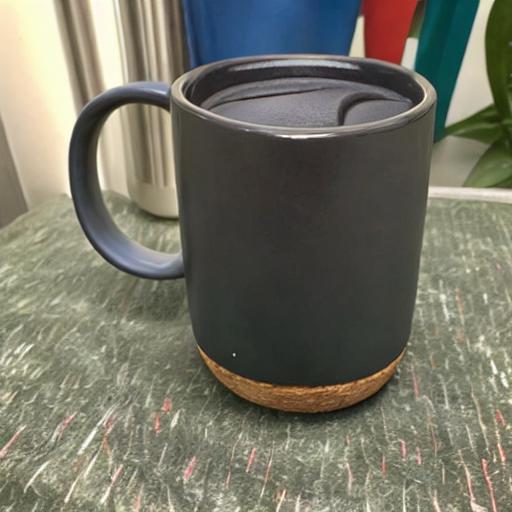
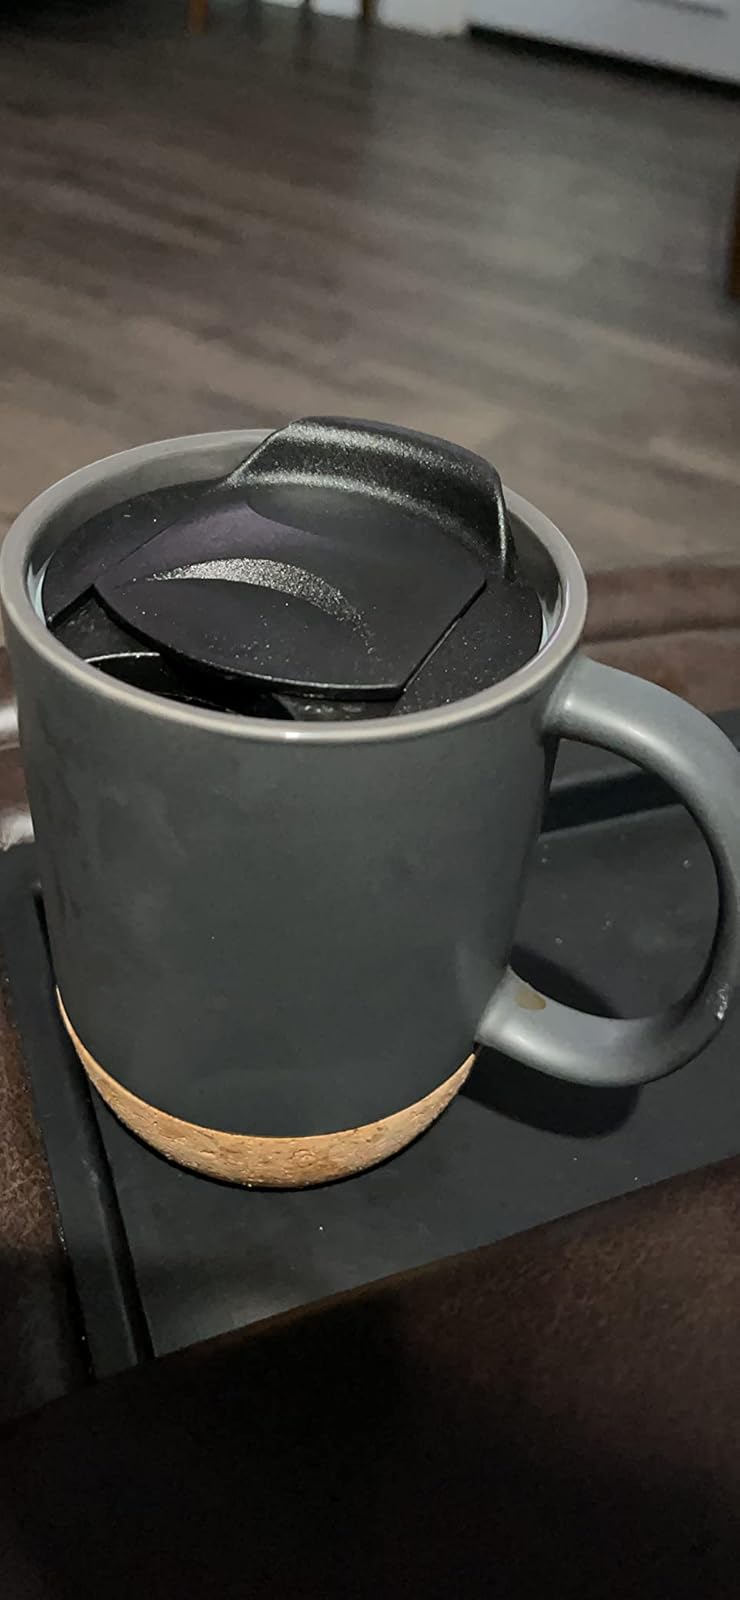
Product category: items_mug
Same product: no